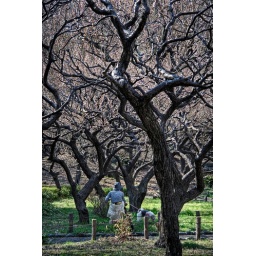
Woman walking her dog under blooming cherry blossoms in Shiba-koen, Tokyo.